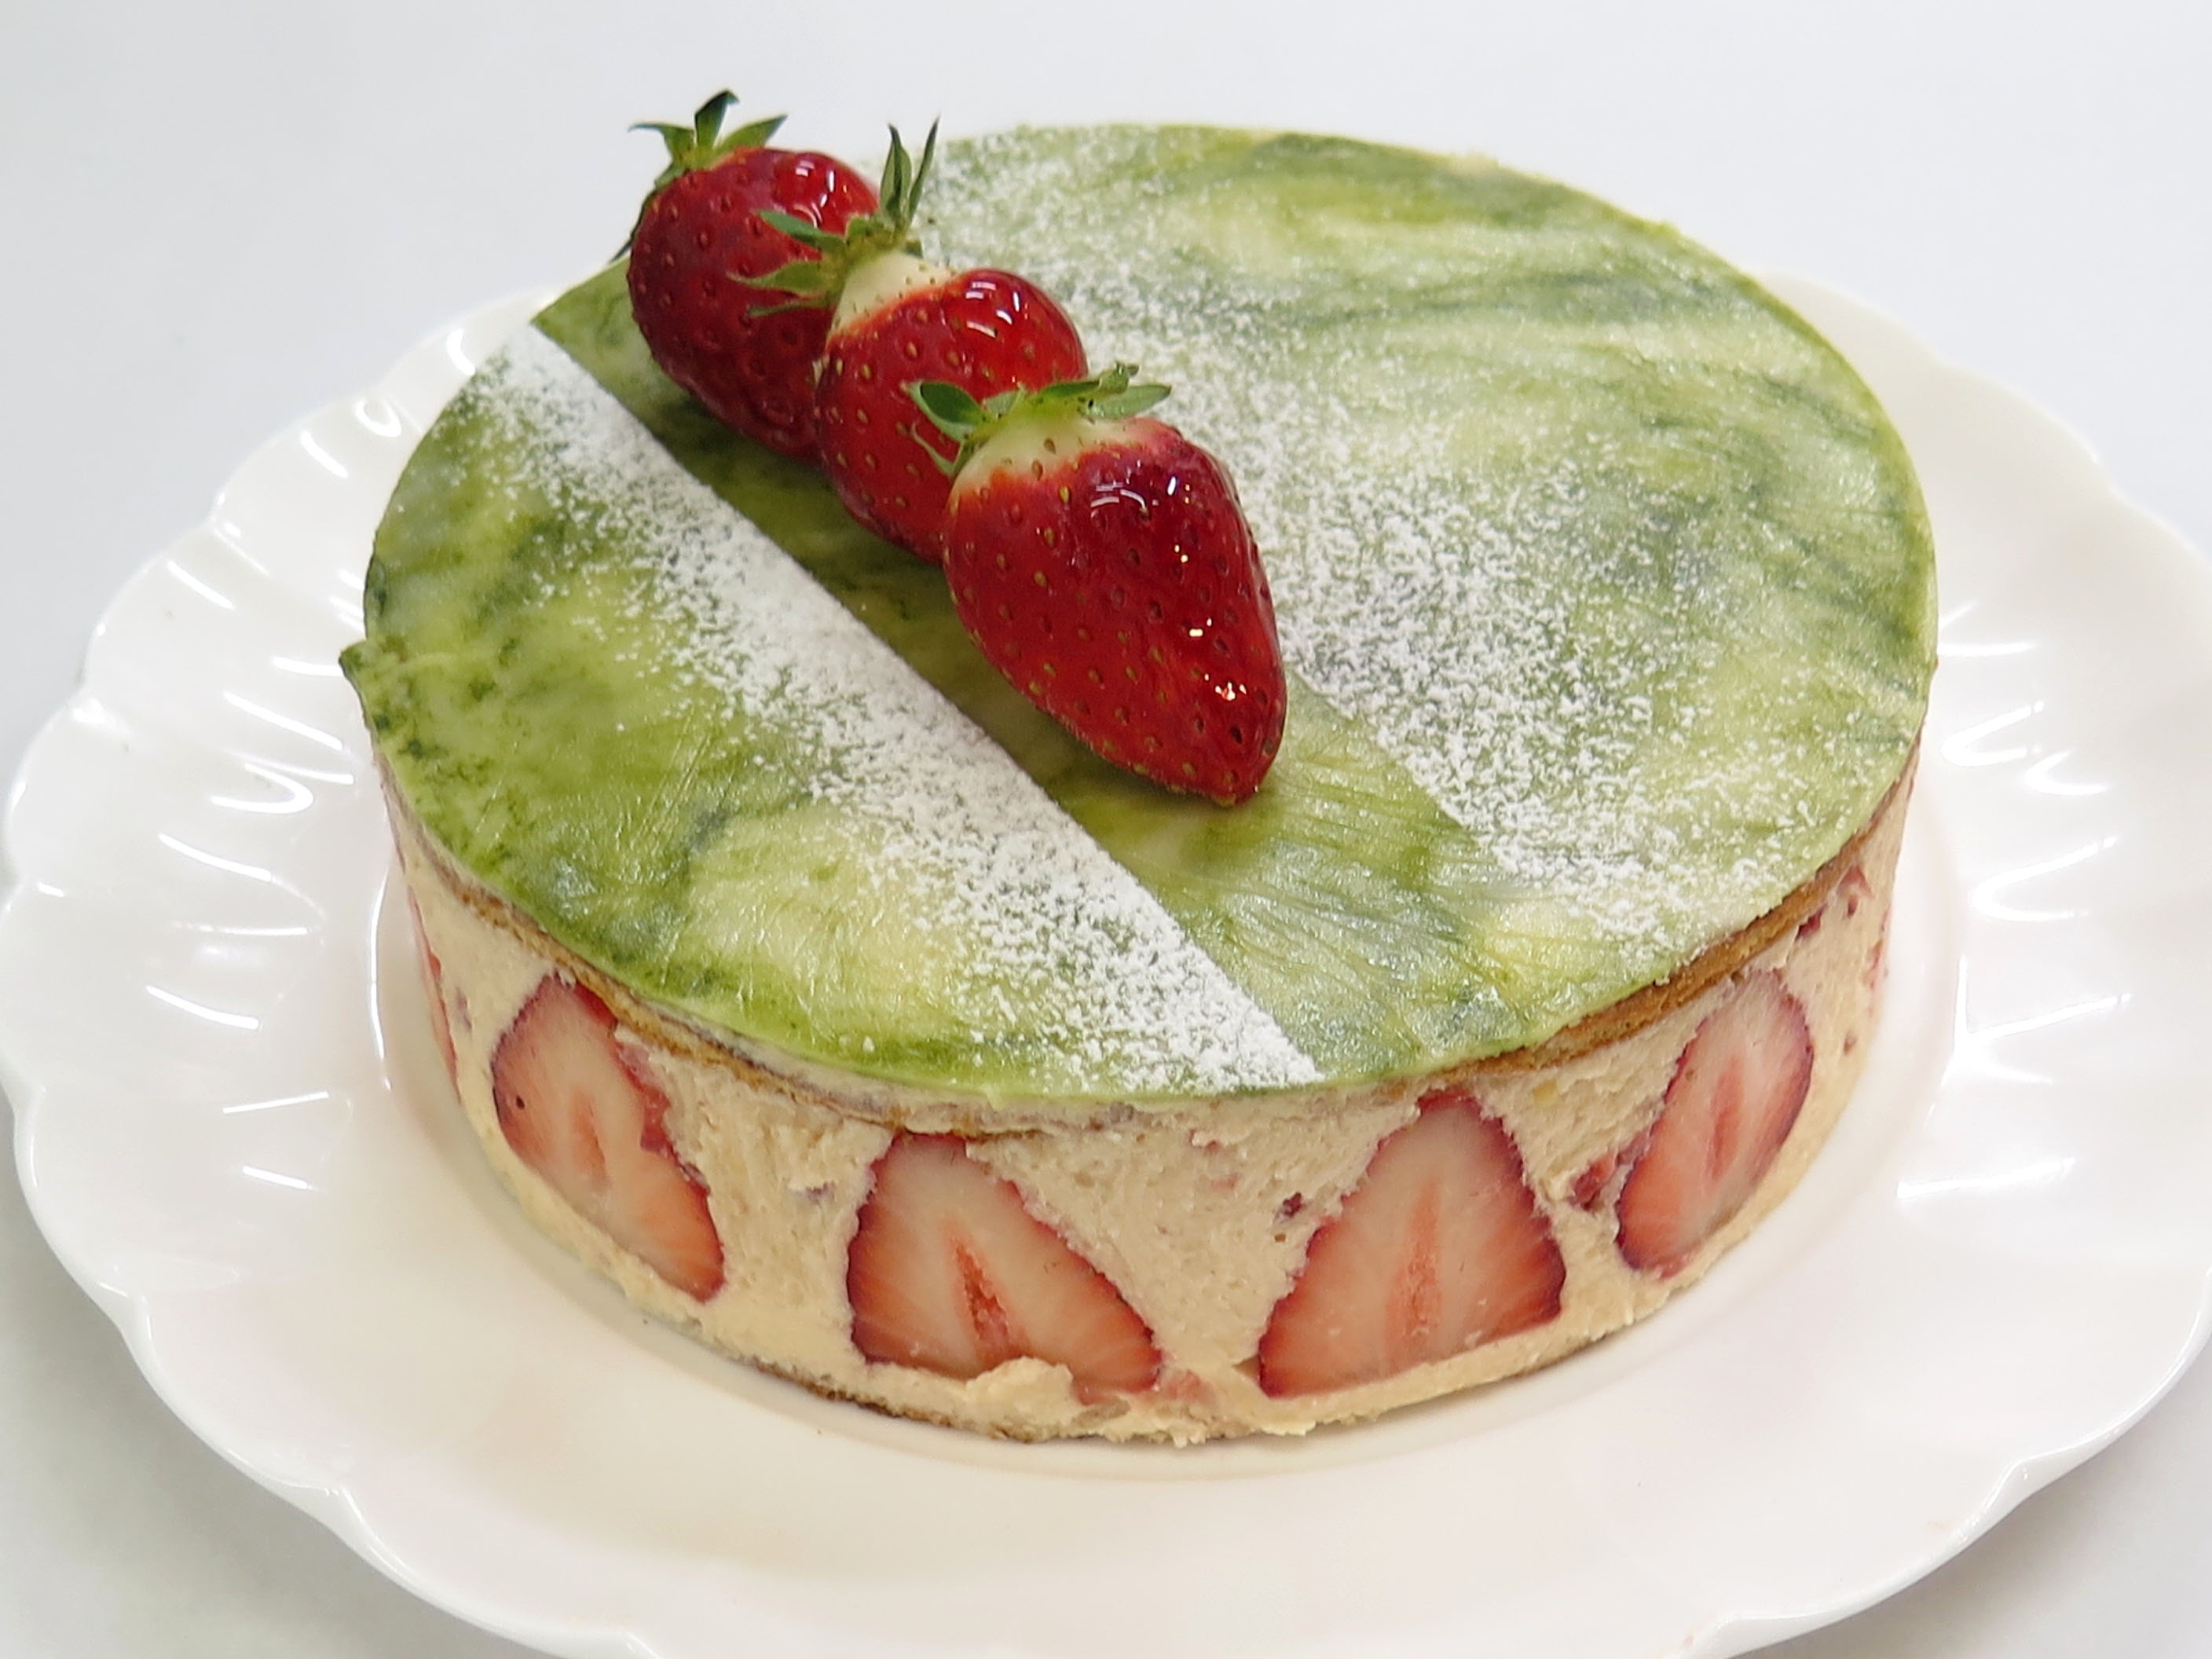
plant, fruit, berry, sweet, dish, food, produce, dessert, watermelon, cuisine, cream, delicious, cake, strawberry, sugar, birthday, melon, marzipan, suites, torte, france confectionery, matcha green tea, pavlova, frege